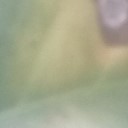
Label: Leaf_rust